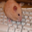
Label: hamster